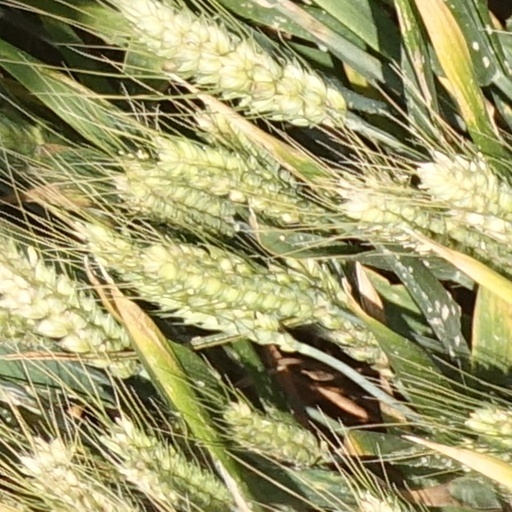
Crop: wheat